Grotta Verde

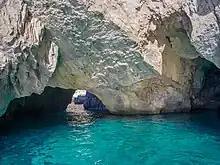
Grotta Verde a Capri.jpg

The Grotta Verde (Italian: "Green Cave") is a sea cave located on the island of Capri, southern Italy.